Knitting

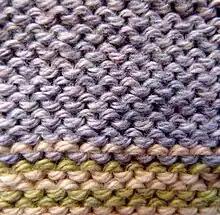
Close-up of back of stockinette stitch, also same appearance as reverse stockinette stitch

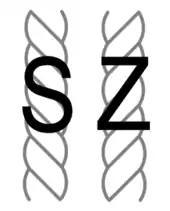
The two possible twists of yarn

The basic knitted fabric (as in the diagram, and usually called a "stocking" or "stockinette" pattern) has a definite "right side" and "wrong side". On the right side, the visible portions of the loops are the verticals connecting two rows which are arranged in a grid of "V" shapes. On the wrong side, the ends of the loops are visible, both the tops and bottoms, creating a much more bumpy texture sometimes called "reverse stockinette". (Despite being the "wrong side", reverse stockinette is frequently used as a pattern in its own right.) Because the yarn holding rows together is all on the front, and the yarn holding side-by-side stitches together is all on the back, stockinette fabric has a strong tendency to curl toward the front on the top and bottom, and toward the back on the left and right side.